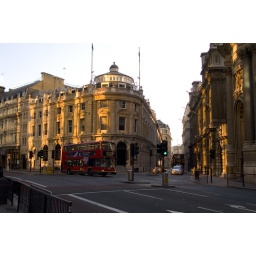
This building was illuminated by the light reflected from the golden mirror facade of the building opposite...very nice